Kirkburton

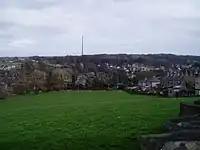
Kirkburton: Looking east from Riley towards Low Town and Turnshaws

After the Norman Conquest the village grew from the waste recorded in 1086. Kirkburton was named after the church was built in 1190 and Highburton was built on the hill. In the Middle Ages the township was part of the Manor of Wakefield and Kirkburton church was at the head of a parish, that extended to the Holme Valley.